Iraqi nationalism

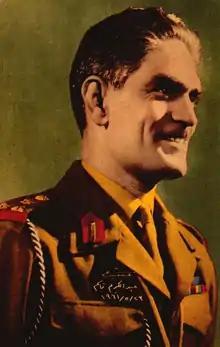
Abd al-Karim Qasim, a nationalist who promoted the view that different ethnoreligious groups of Iraq have a common Mesopotamian heritage.

Under Qassim, Iraqi cultural identity based on Arabo-Kurdish fraternity was stressed over ethnic identity, Qassim's government sought to merge Kurdish nationalism into Iraqi nationalism and Iraqi culture, stating: "Iraq is not only an Arab state but an Arabo-Kurdish state...[T]he recognition of Kurdish nationalism by Arabs proves clearly that we are associated in the country, that we are Irakians first, Arabs and Kurds later". The Qassim government's pro-Kurdish policies including a statement promising "Kurdish national rights within Iraqi unity" and open attempts by Iraq to coopt Iranian Kurds to support unifying with Iraq resulted in Iran responding by declaring Iran's support for the unification of all Kurds who were residing in Iraq and Syria, into Iran. Qassim's initial policies towards Kurds were very popular amongst Kurds across the Middle East whom in support of his policies called Qassim "the leader of the Arabs and the Kurds".